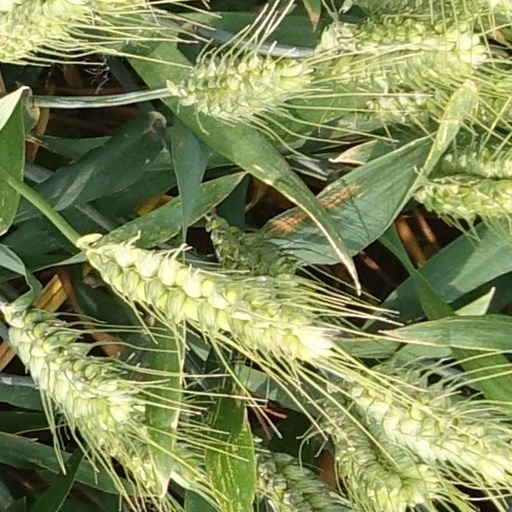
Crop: wheat